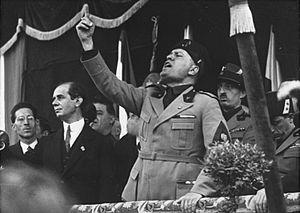
L’histoire de l'Italie fasciste, couramment désignée en Italie sous le terme de double décennie fasciste ou simplement double décennie, comprend la période de l'histoire du royaume d'Italie qui va de la prise du pouvoir par Benito Mussolini en 1922 jusqu'à la fin de sa dictature le 25 juillet 1943.
Vincere est un film de Marco Bellocchio sorti le 20 mai 2009 en Italie et présenté en compétition officielle lors du Festival de Cannes 2009. Film biographique sur Benito Mussolini et la montée du fascisme italien, Bellocchio choisit de dépeindre sa fresque historique sous l'angle de la vie de la maîtresse du Duce, Ida Dalser, et de leur fils adultérin.